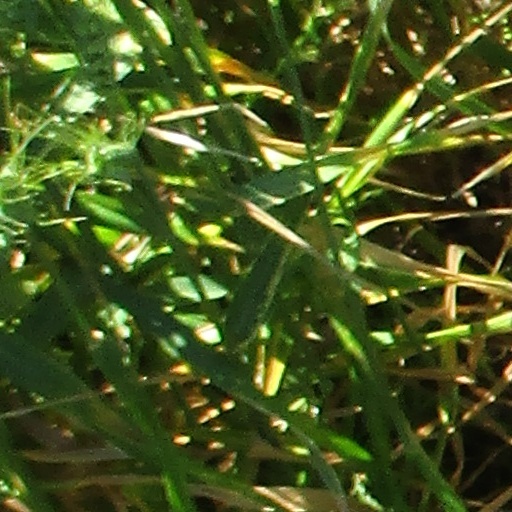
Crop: wheat